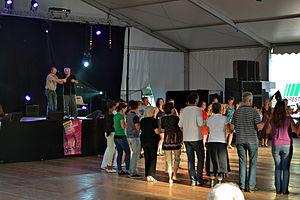
Pierre-Yves Petillon et Thierry Riou lors du fest-noz de l'association Dastum à l'espace Saint-Corentin dans le cadre du festival de Cornouaille le 22 juillet 2014.
Mouez Breiz est un label discographique breton créé en 1952 par Hermann Wolf à Quimper.